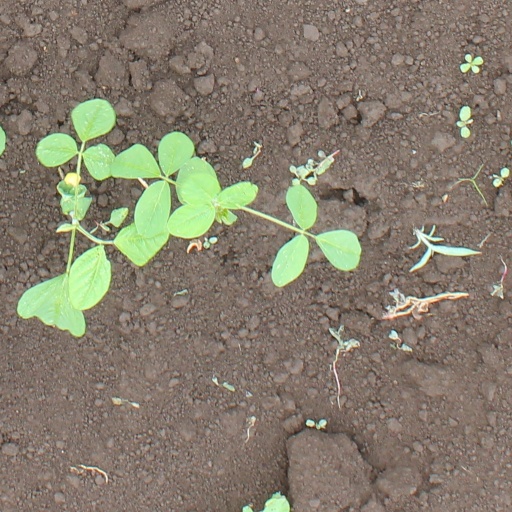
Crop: soybean